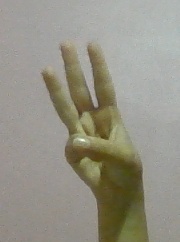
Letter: thaa